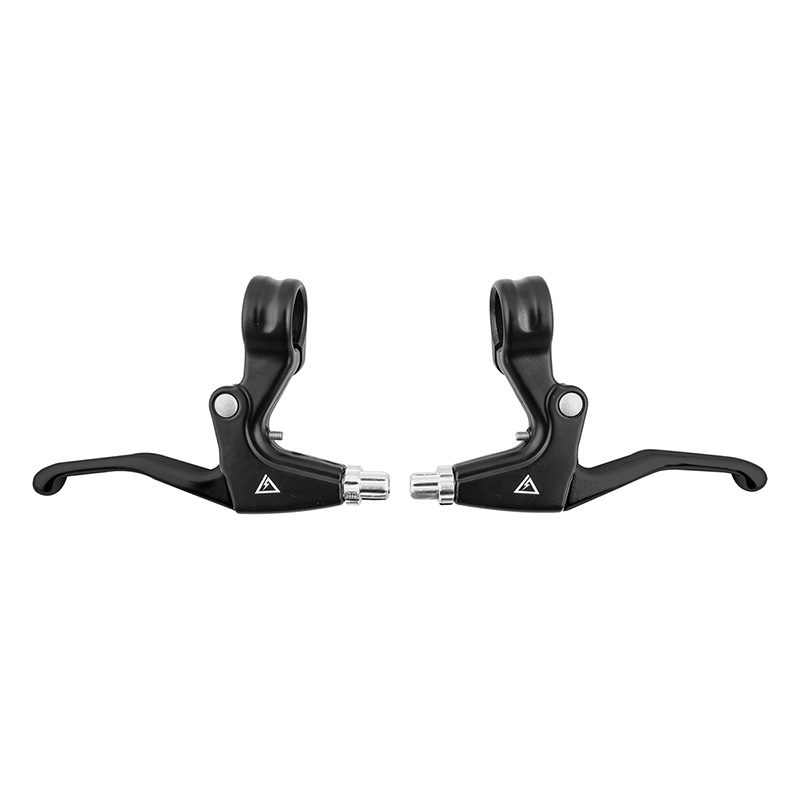
Black ops V-Type 2-Finger Lever Black Pair
Forged alloy brake levers with reach adjustment. Compatible with linear pull and mechanical disc brakes. Fits 22.2mm (7/8`) handlebars table{border-collapse:collapse;width:100%;}td{text-align: left;padding: 8px;}tr:nth-child(odd){background-color:#f2f2f2}th{background-color:#eb212e;color:white;text-align:left;padding:8px;} TECH SPECS Vendor Black ops Manufacture Number Model Name V-Type 2-Finger Lever Category Brake levers
Brand: Black ops
Category: Sporting Goods > Outdoor Recreation > Cycling > Bicycle Parts > Bicycle Brake Parts > Bicycle Brake Levers